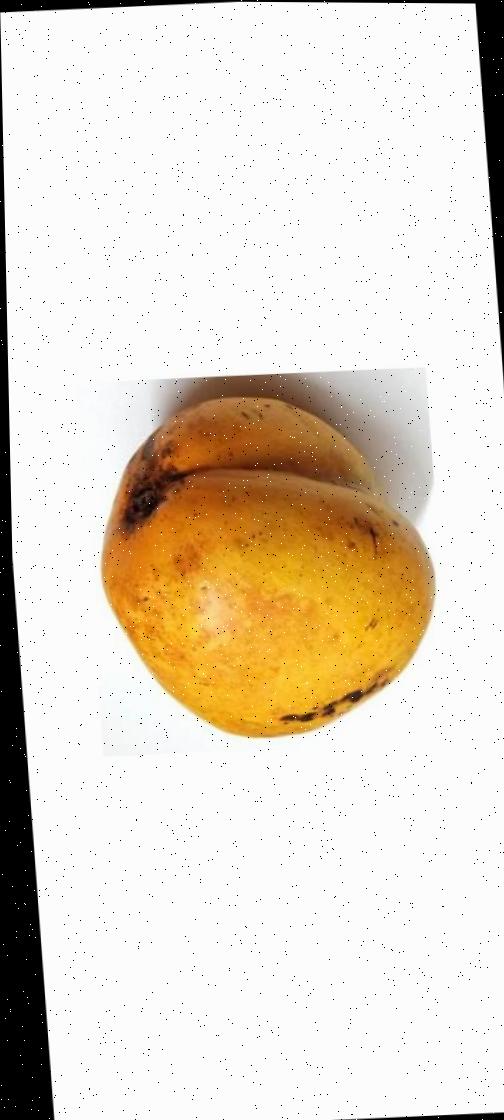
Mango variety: Bari-11